Char B1

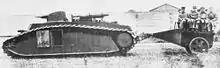
The SRB

The SRB, also using leaf springs, was a somewhat larger vehicle, six metres long, 2.28 metres high and 2.5 metres wide. It was nevertheless lighter at 18.5 tonnes, a result of having a smaller 47 mm gun—it thus was the antitank version. Using the same engine, its speed was accordingly slightly higher at 18 km/h. More limited fuel reservoirs holding 370 litres decreased the range to 125 kilometres. It used an advanced hydraulic suspension system and the hydraulic Naeder-transmission from the "Chaize" company combined with a "Fieux" clutch and Schneider gear box. It used modified Renault FT tracks. The upper track run was much higher, creating enough room for a side door on the left.